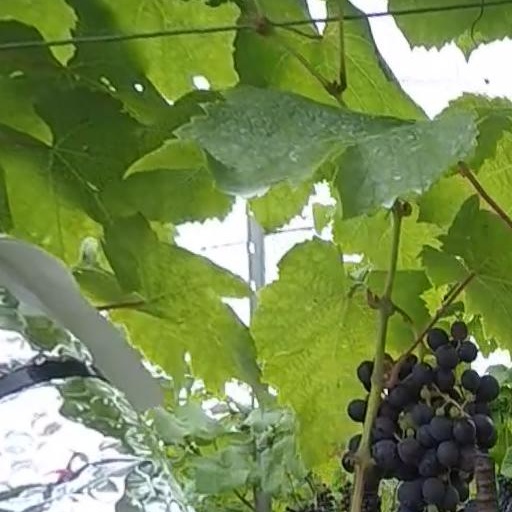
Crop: grape